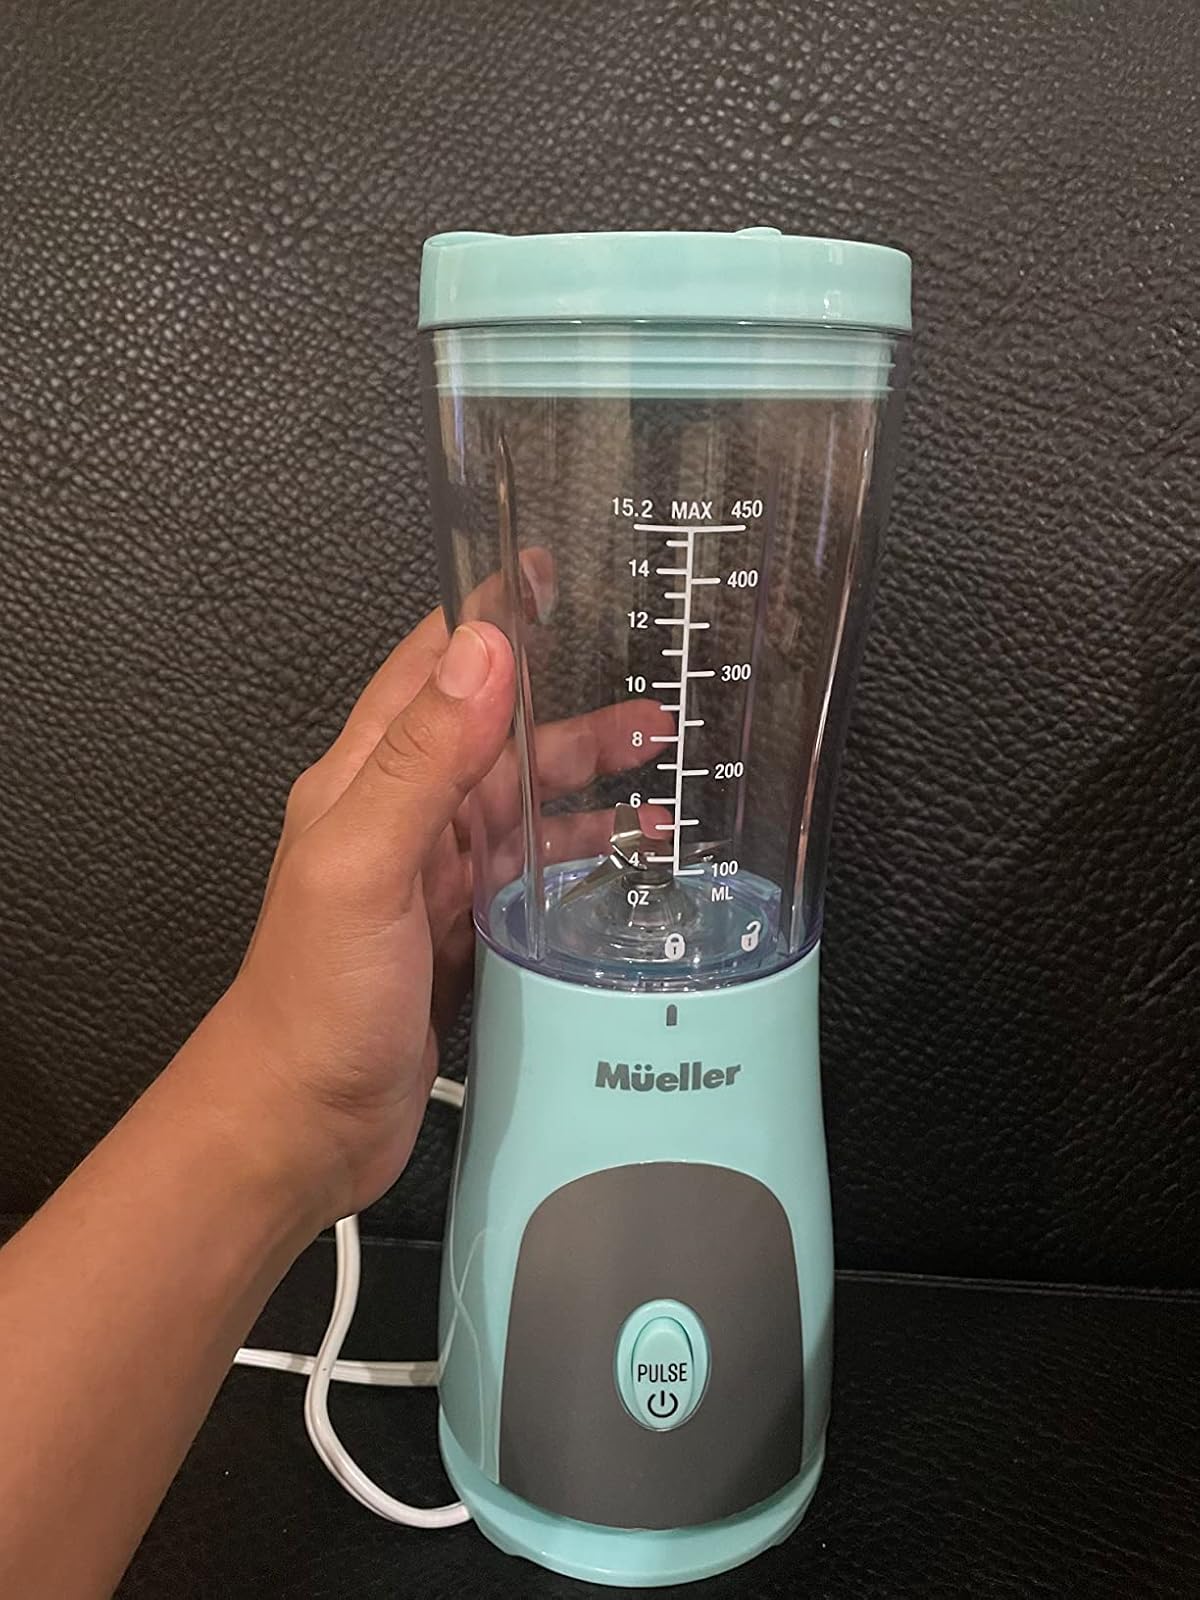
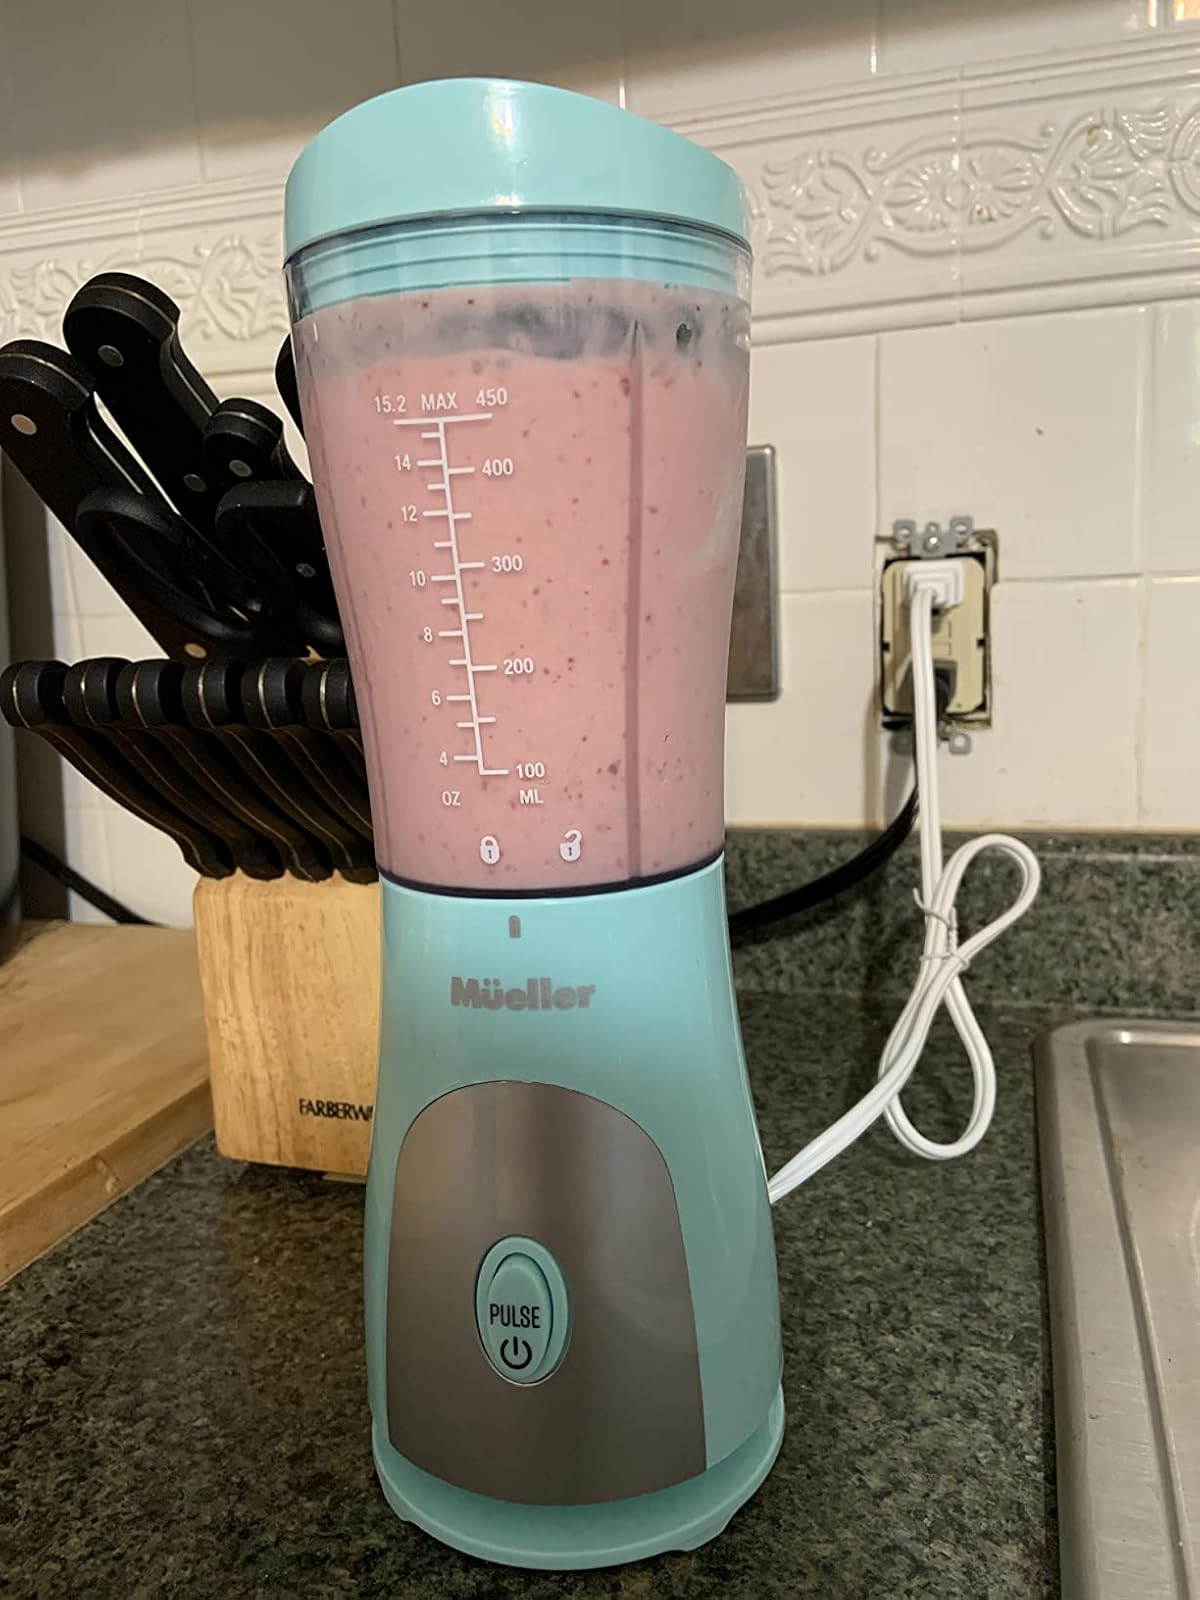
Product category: items_blender
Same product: yes